Snowball marches

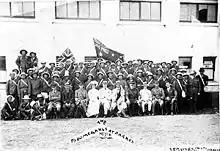
The Boomerangs at the Parkes showground on 19 January 1916, photographed with the Mayor and Mayoress

Twenty seven men left Grafton on 18 January 1916 and arrived at Maitland with 240 recruits. The march was accompanied by Bill Hitchen who had organised the original Snowball march of the Cooees.